German invasion of Greece

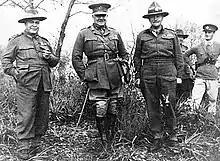
Lieutenant General Sir Thomas Blamey, commander of Australian I Corps, Lieutenant General Sir Henry Maitland Wilson, commanding general of the Empire expeditionary force ('W' Force) and Major General Bernard Freyberg, commander of the New Zealand 2nd Division, in 1941 in Greece

The Fifth Yugoslav Army took responsibility for the south-eastern border between Kriva Palanka and the Greek border. The Yugoslav troops were not fully mobilised and lacked adequate equipment and weapons. Following the entry of German forces into Bulgaria, the majority of Greek troops were evacuated from Western Thrace. By this time, Greek forces defending the Bulgarian border totalled roughly 70,000 men (sometimes labelled the "Greek Second Army" in English and German sources, although no such formation existed). The remainder of the Greek forces—14 divisions (often erroneously referred to as the "Greek First Army" by foreign sources)—was committed in Albania.